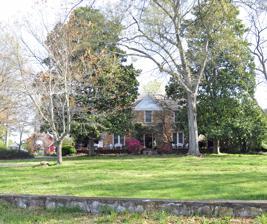
Building: Hopkins Farm (Simpsonville, South Carolina)
Country: United States of America
Year built: 1938
United States historic place Hopkins Farm U.S. National Register of Historic Places Hopkins Farm, 2012 Show map of South Carolina Show map of the United States Location 3717 Fork Shoals Road Nearest city Simpsonville, South Carolina Coordinates 34°39′16″N 82°18′56″W / 34.65438°N 82.31552°W / 34.65438; -82.31552 Area 340 acres (140 ha) Architectural style Mid 19th Century Revival NRHP reference No. 07000987 Added to NRHP September 20, 2007 The Hopkins Farm is an agricultural complex listed on the National Register of Historic Places located near the intersection of South Carolina Highway 418 and Fork Shoals Road in the vicinity of Simpsonville , South Carolina . The complex, begun by John Hopkins who purchased the land in 1834 from James Harrison, consists of the main house, a cook's house, agricultural fields, a pecan grove, eleven outbuildings and a family cemetery. Main House The main house is a two-story central hall plan building, built ca1840. A wing was added on to the house ca1890 which included an enclosed porch. A side entry, stone veneer exterior and arcaded entry porches clad in stone were added to the house ca 1925. Outbuildings and Structures The buildings and structures that contribute to the historic character of the farm include a ca1850 smoke house on a brick foundation with a dirt floor, a ca1922 small chicken house, a 1924 cotton warehouse with the capacity of 500 bales of cotton, a ca1946 mechanical shed for storage and repair of farm equipment, a ca1946 large chicken house and two ca1950 grain silos. The Hopkins Family Cemetery is the burial ground for an unknown number of slaves as well as members of the Hopkins family. A double row of pecan trees, known as Patriot's Grove , were planted in 1875, commemorating the centennial anniversary of the American Revolutionary Battle of the Great Cane Break, which occurred on the property that would eventually become the farm. Buildings and structures which, because of additions or alterations, no longer contribute to the historic nature of the property include the ca1850 Cook's House, a ca1850 corn crib, a ca1875 mule barn, a ca1870 seed house, a ca1890 well house and a ca1985 car shed. Present The property is in its seventh generation of ownership by the Hopkins family. A small chicken farm is still located on the farm, along with horticulture gardens and a small number of animals. Portions of the property are available for social events and activities. References